Chinese Muslims in the Second Sino-Japanese War

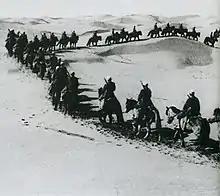
Chinese Muslim Cavalry

Panglong, a Chinese Muslim town in British Burma, was entirely destroyed by the Japanese invaders during the Japanese invasion of Burma. The Hui Ma Guanggui became the leader of the Hui Panglong self-defense guard, which was created by Su, who was sent to fight against the Japanese invasion of Panglong in 1942. The Japanese destroyed Panglong, burned it, and drove out the over 200 Hui households out as refugees. Yunnan and Kokang received Hui refugees from Panglong who had been driven out by the Japanese. One of Ma Guanggui's nephews was Ma Yeye, a son of Ma Guanghua and he narrated the history of Panglang included the Japanese attack. An account of the Japanese attack on the Hui in Panglong was written and published in 1998 by a Hui from Panglong, "Panglong Booklet". The Japanese attack in Burma caused the Hui Mu family to seek refuge in Panglong, but it was driven out again to Yunnan from Panglong when the Japanese attacked Panglong.